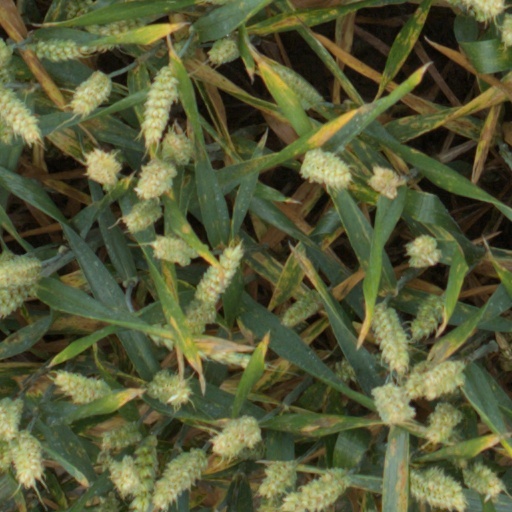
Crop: wheat